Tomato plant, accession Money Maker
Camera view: vertical (180 deg); turntable rotation: 270 degrees
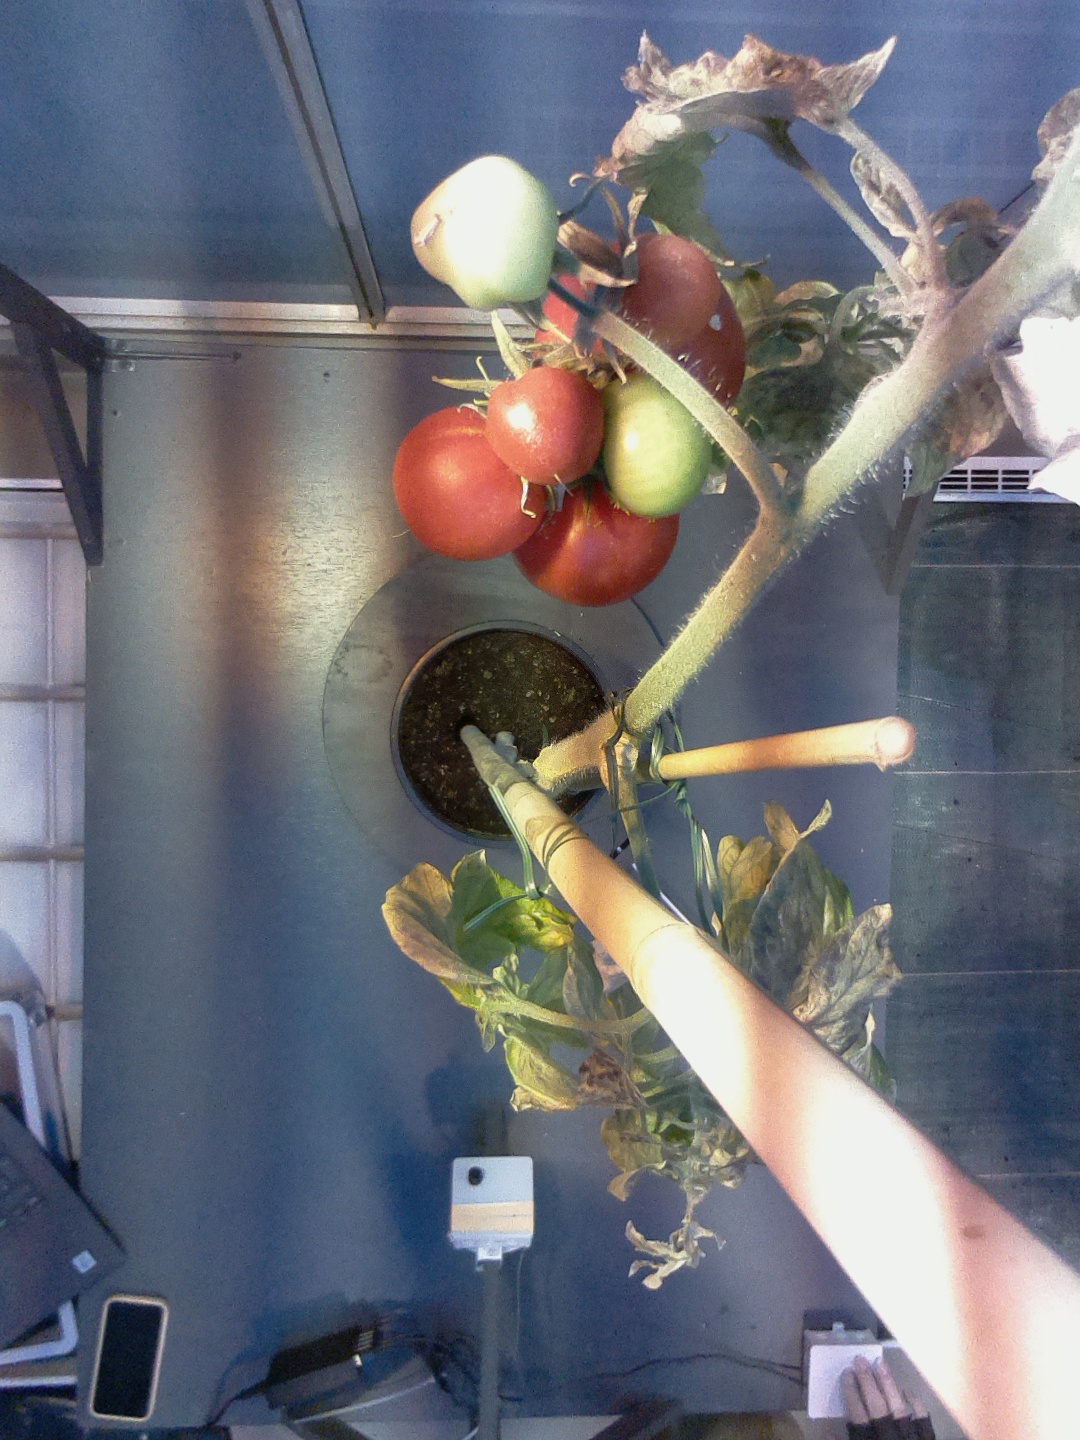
BBCH growth stage 89: 90%-100% of fruits show typical fully ripe color